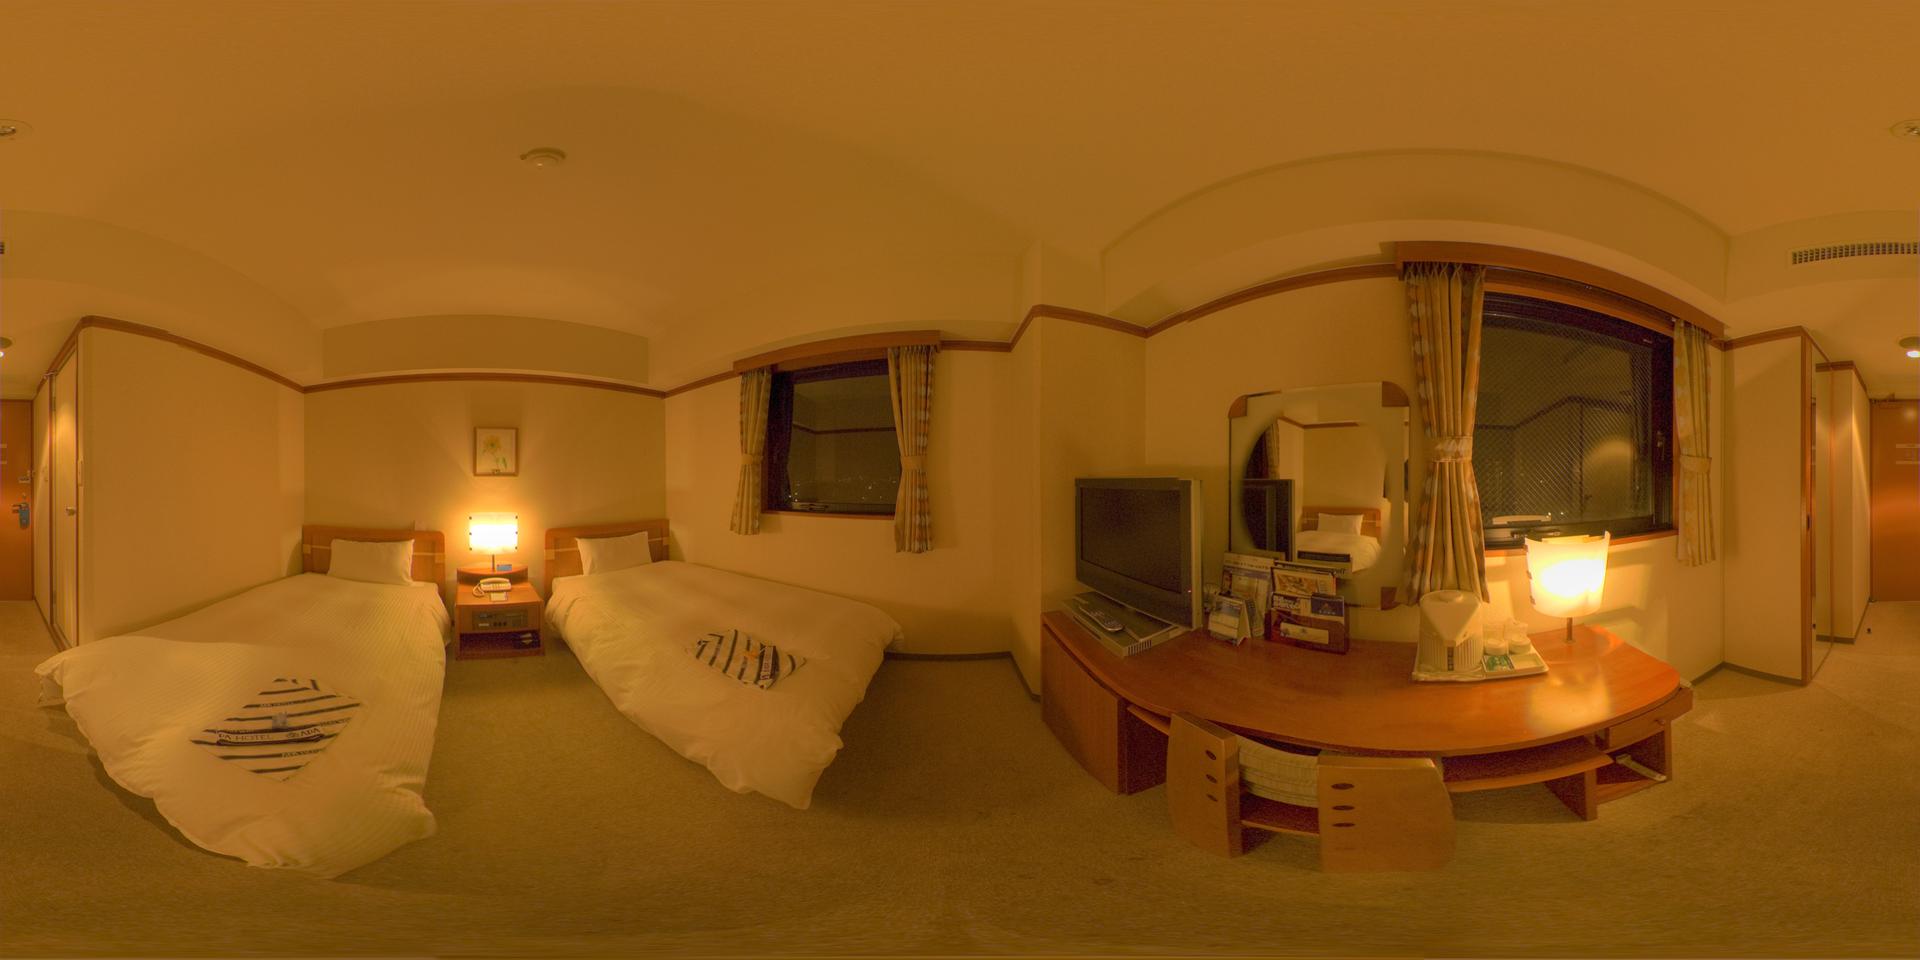
Referred object: the lit table lamp on the desk

Referred object: the illuminated desk lamp